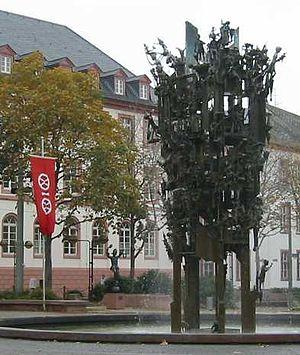
fontaine de carnaval sur la zone historique Schillerplatz au coin Ludwigsstraße. Fontaine aux figures allégorique de carnaval .
La fontaine de carnaval se trouve sur la Schillerplatz, à Mayence, au coin de la Schillerstraße et de la Ludwigsstraße. Ce monument a pour objet la représentation de la cinquième saison, celle des fous. Sa construction a duré trois ans et s’est achevée le 4 janvier 1967 dans la clameur de la foule mayençaise.